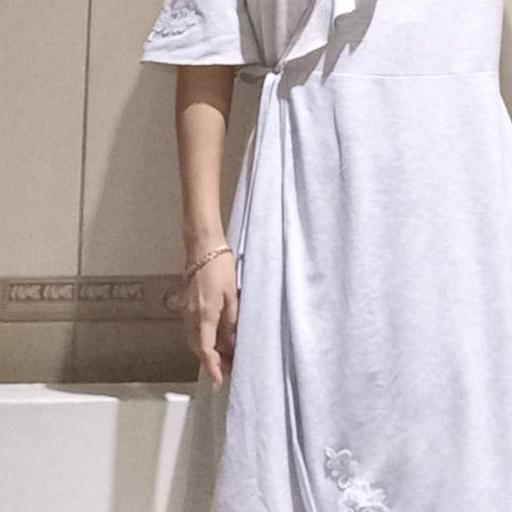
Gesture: no_gesture